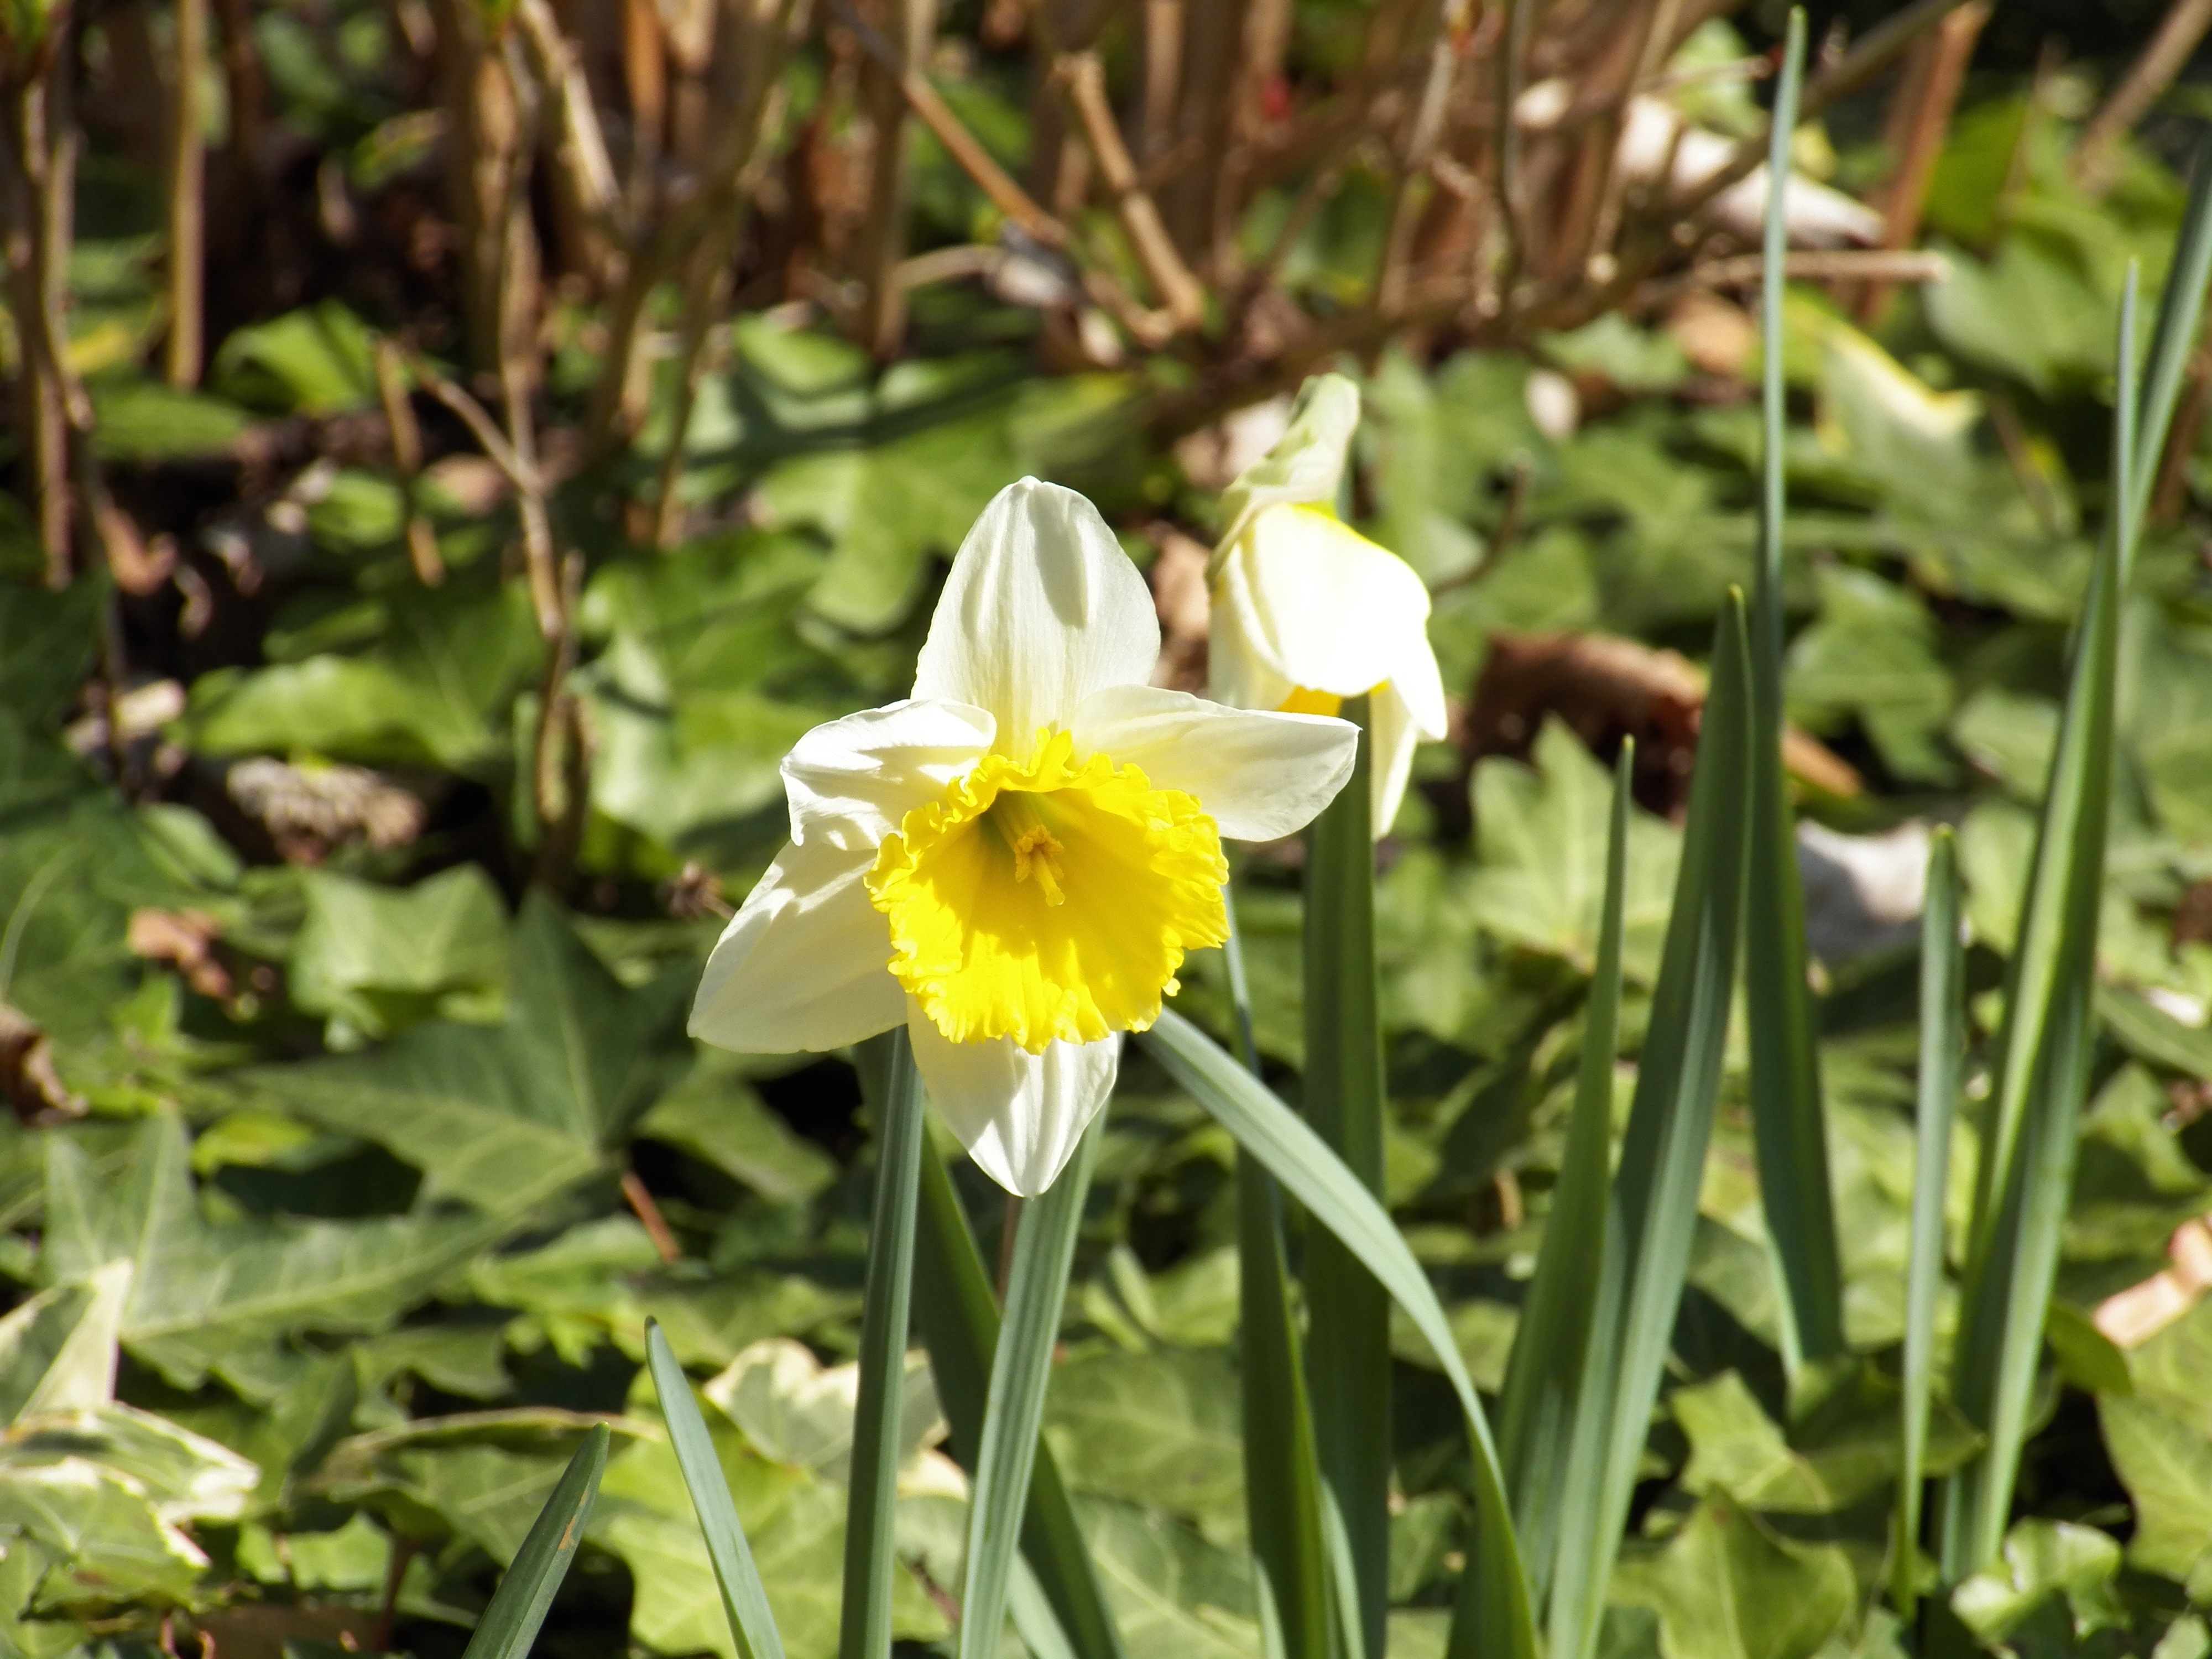
blossom, plant, meadow, flower, bloom, spring, botany, daffodil, flora, wildflower, narcissus, flowering plant, land plant, violet family, fawn lily